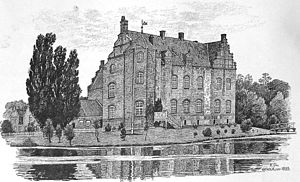
Katholm
Katholm i 1885, tegnet af J. Christiansen fra samme vinkel som ovenstående
Katholm er en gammel sædegård, som er oprettet i 1545 af Christen Fasti. Katholm ligger i Ålsø Sogn i Norddjurs Kommune. Hovedbygningen er opført i 1588-1591 og tilbygget i 1622.
Katholm er en gammel sædegård, som er oprettet i 1545 af Christen Fasti. Katholm ligger i Ålsø Sogn i Norddjurs Kommune, Djursland, Østjylland. Hovedbygningen er opført i 1588-1591 og tilbygget i 1622.